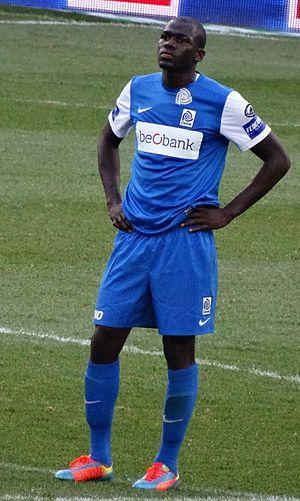
Kalidou Koulibaly est un footballeur international sénégalais né le 20 juin 1991 à Saint-Dié-des-Vosges qui évolue au poste de défenseur central au SSC Naples.